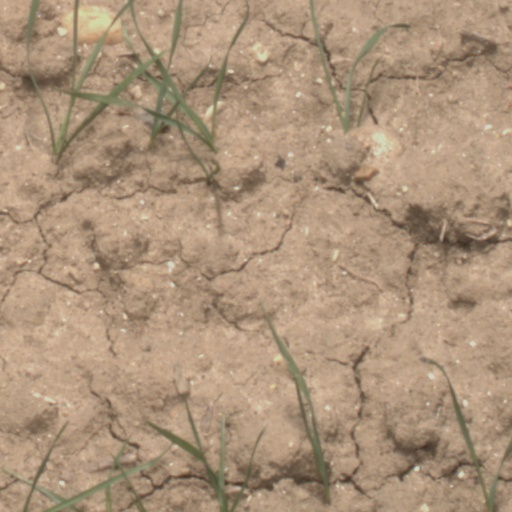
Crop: wheat